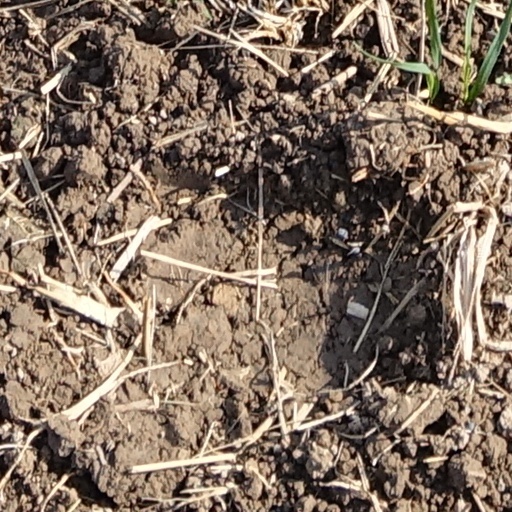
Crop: wheat